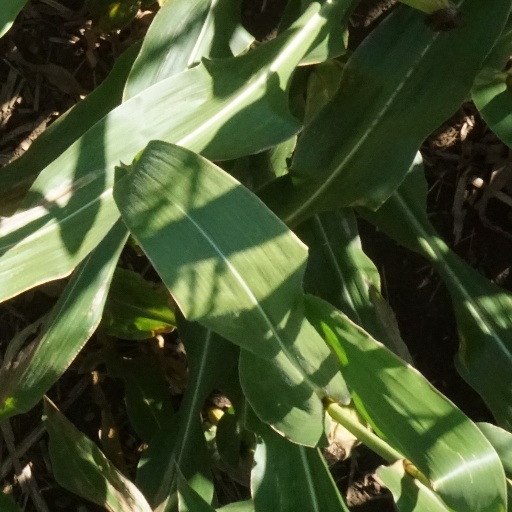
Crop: maize; corn